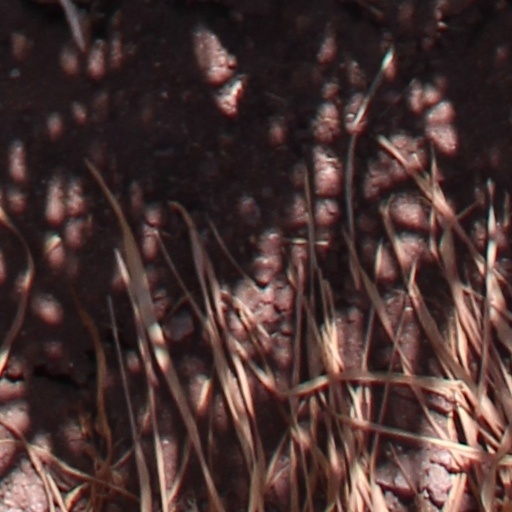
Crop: wheat